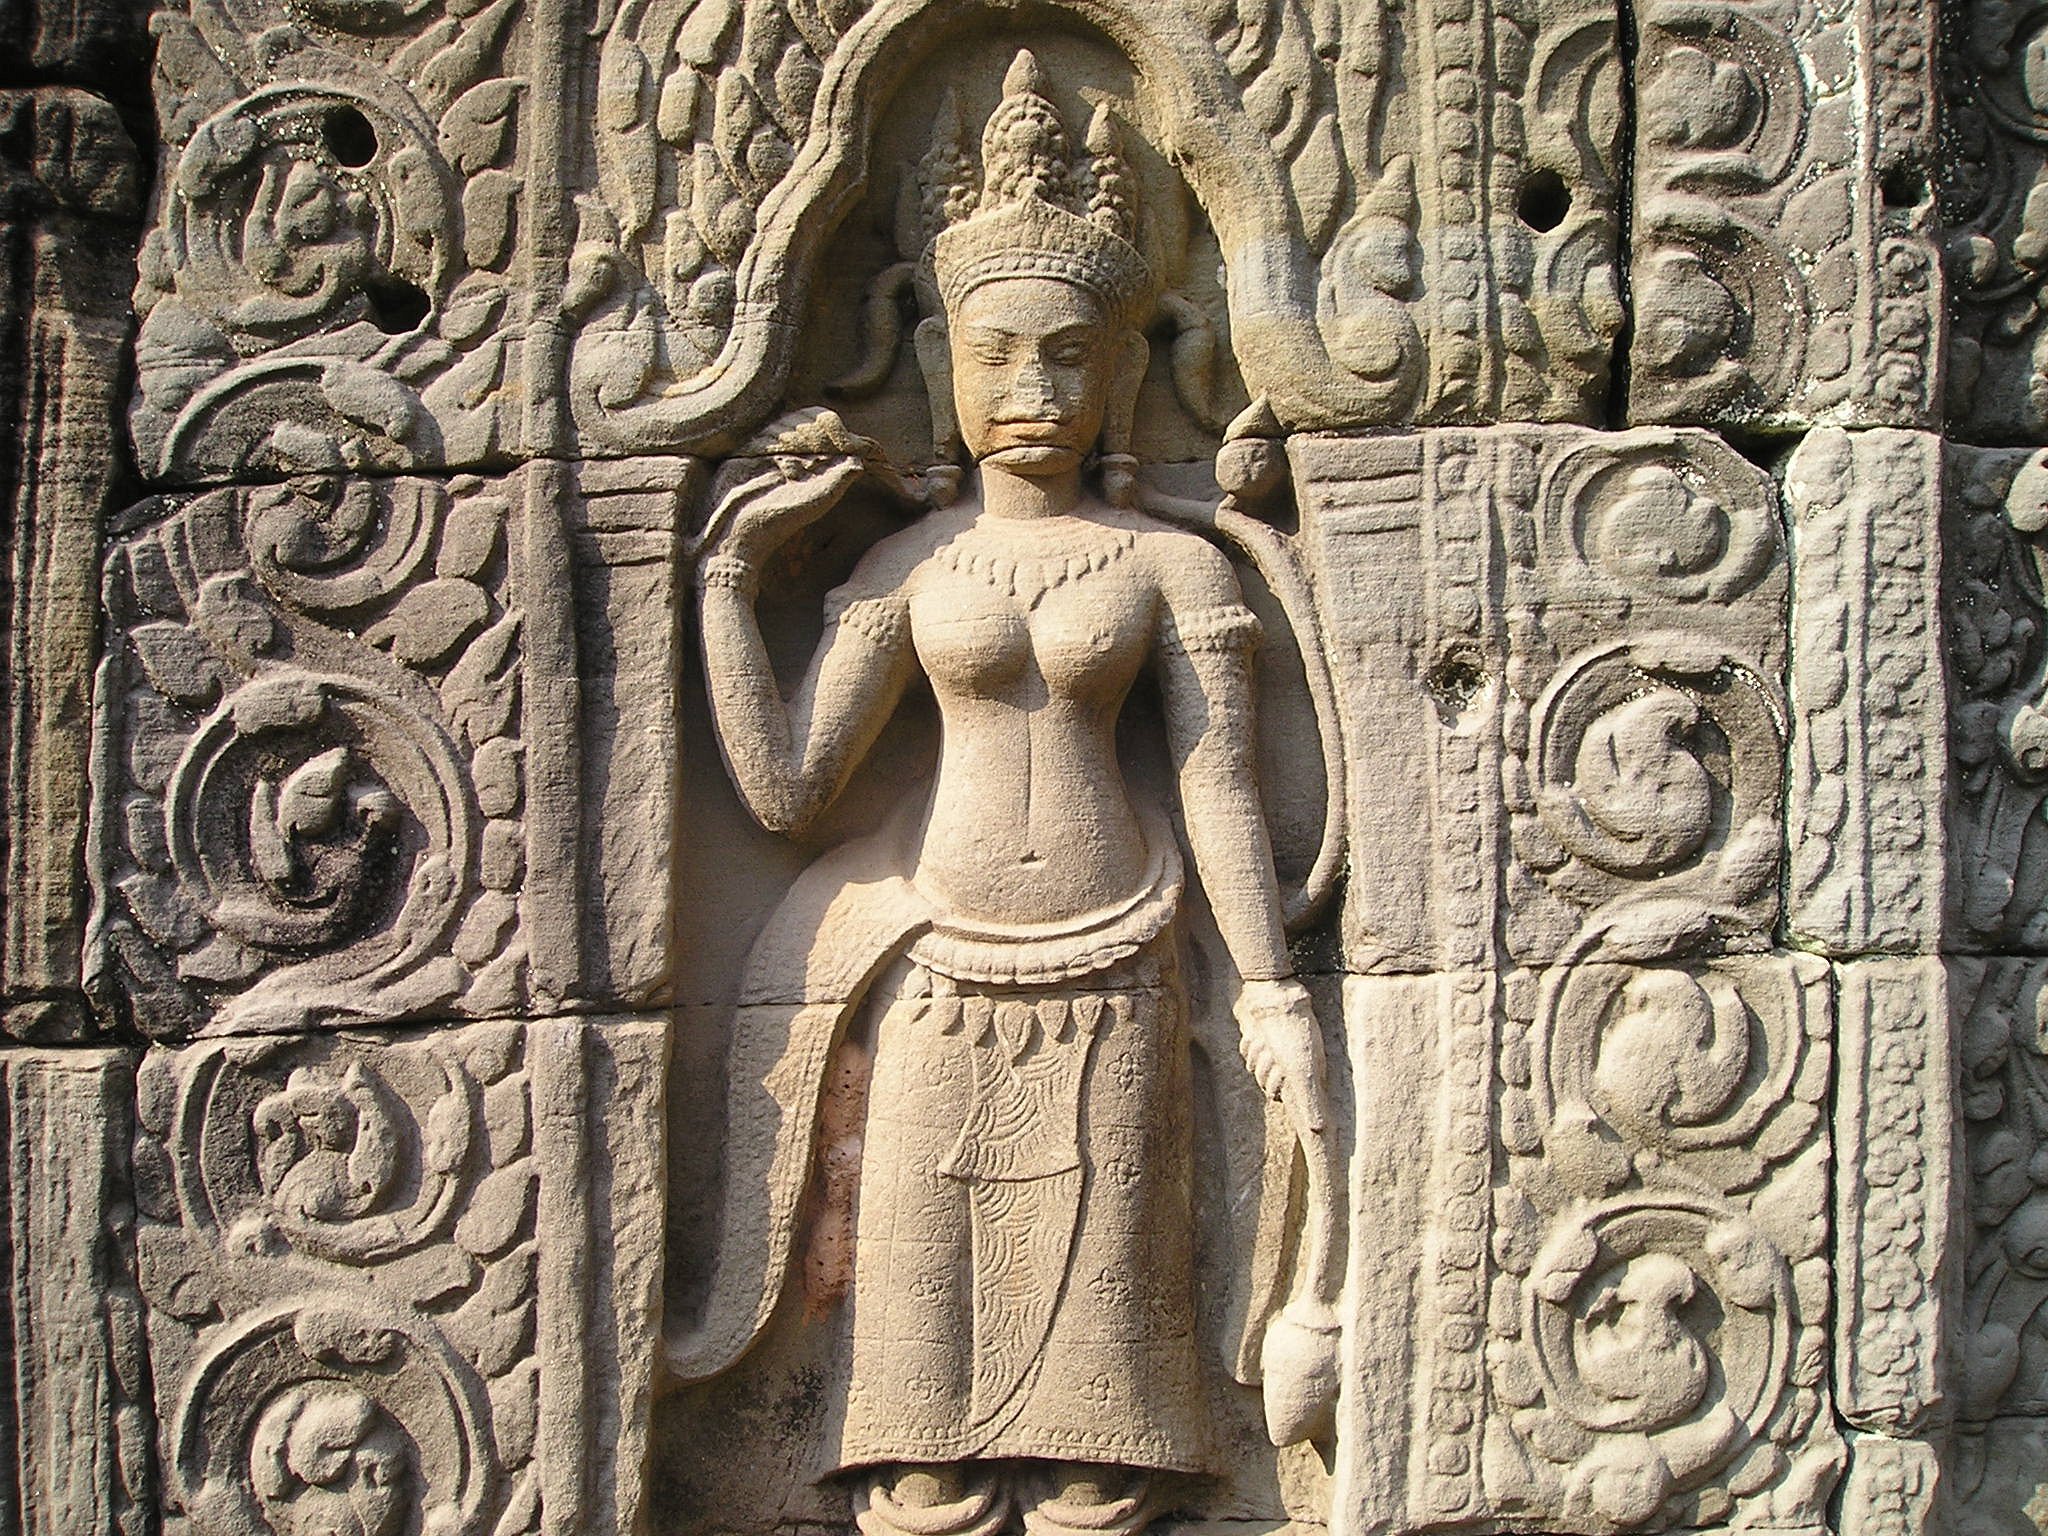
monument, statue, asia, sculpture, art, temple, cambodia, history, carving, relief, middle ages, wat, southeast, mythology, angkor, stele, so, archaeological site, stone carving, hindu temple, gautama buddha, ancient history, maya civilization